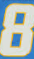
Number: 8